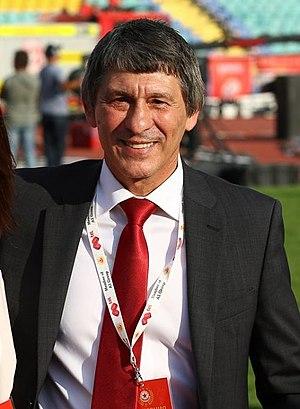
Valentin Yordanov est un lutteur bulgare spécialiste de la lutte libre né le 26 janvier 1960.